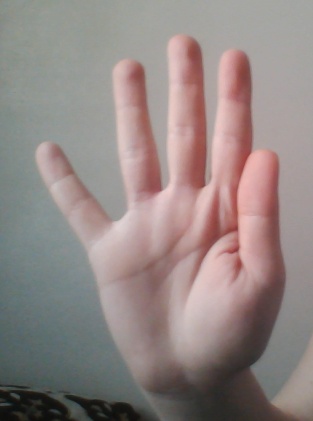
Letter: sheen